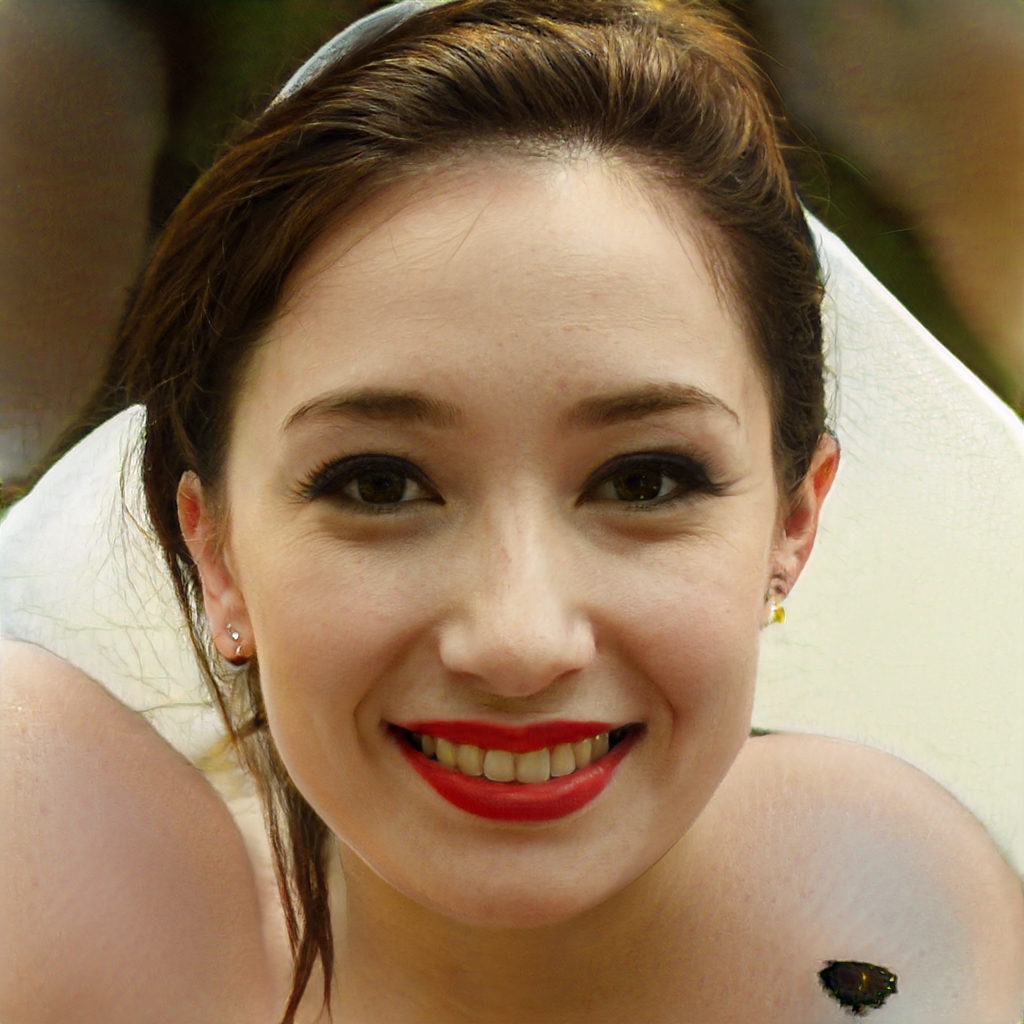
Gender: Female